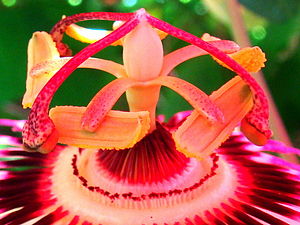
Blomst / Morfologi / Blomsterakse
Androgynofor hos Passionsblomst. Foroven tre lange, røde griffelgrene og derunder fem støvdragere.
Blomsten hos en plante er − i den bredeste definition − et uforgrenet skud med begrænset vækst, hvis blade indirekte eller direkte har betydning for den kønnede formering: indirekte som beskyttelses- eller lokkeorganer, direkte ved dannelse af forplantningsorganer.